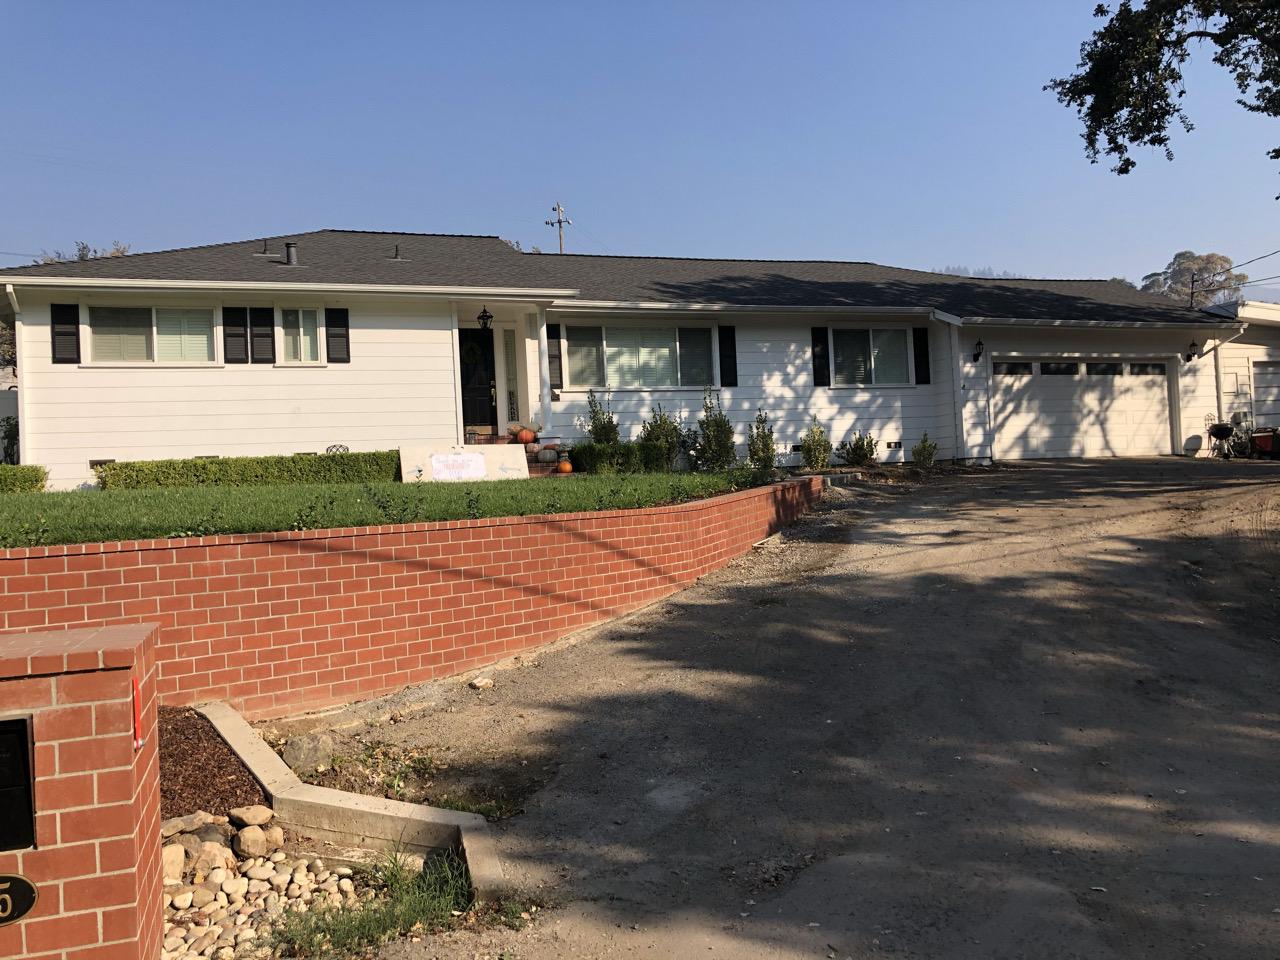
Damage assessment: no_damage